Station Island (poetry collection)

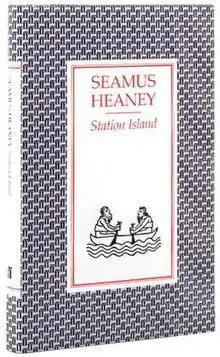
First Edition

Station Island is the sixth collection of original poetry written by Irish poet Seamus Heaney, who was awarded the Nobel Prize in Literature in 1995. It is dedicated to the Northern Irish playwright Brian Friel. The collection was first published in the United Kingdom and Ireland in 1984 by Faber & Faber and was then published in America by Farrar, Straus and Giroux in 1985. Seamus Heaney was recorded reading this collection on the "Seamus Heaney Collected Poems" album.